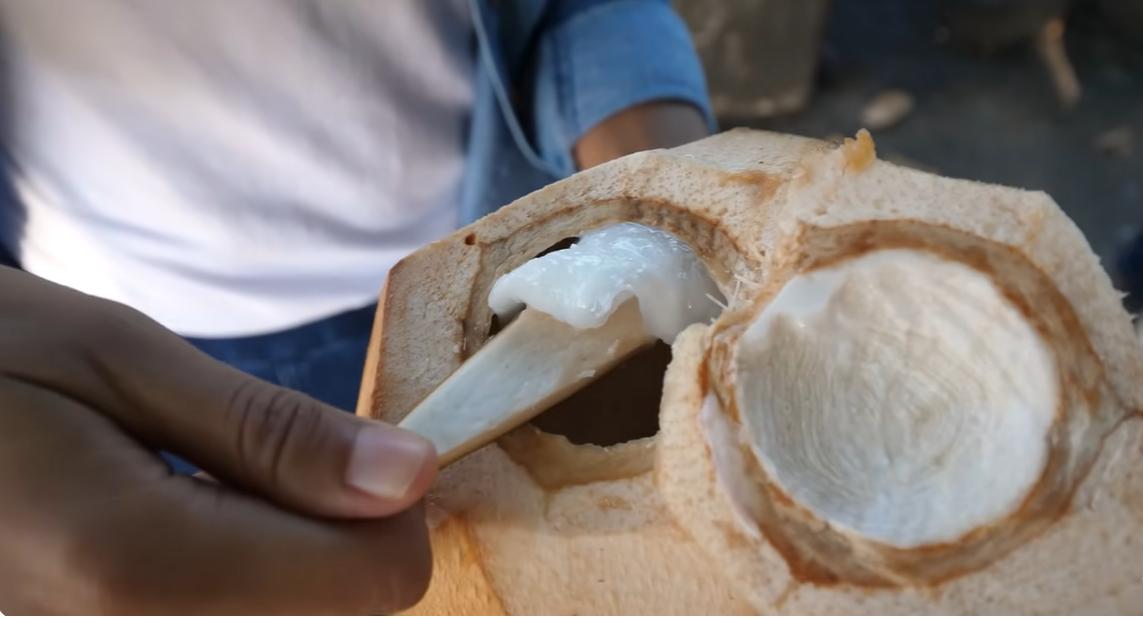
Mtu huyu aliovalia shati nyeupe, koti la samawati ame shika nazi aina ya dafu, ambayo ni nazi bado haija komaa vizuri. Dafu hilo lime katwa kwa juu na mtu huyu ame shika kijiko  cha mbao akitolea nyama ya dafu hilo.